Thomas Muir of Huntershill

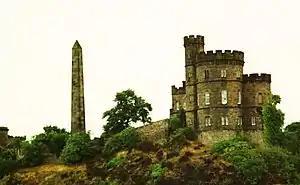
Scottish Political Martyrs' Monument, Old Calton Burial Ground, Edinburgh

Thus it was that sometime in the middle of November 1798, Muir moved incognito to the little Île-de-France village of Chantilly to await the arrival of his Scots compatriots. The only surviving documentation of his death is the record in the Chantilly town register, pictured on the right. The record, in French, is dated 7 pluviôse VII, the 26th of January 1799 in the Gregorian calendar. It states that Muir was found dead at half past six on the morning of the previous day, the 25th of January, by a boy of around twelve years old named Labussière. Muir's name was known only by word of mouth and because a man named as Citoyen Lepauve brought him personally addressed newspapers.